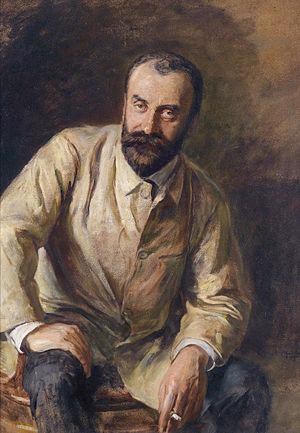
Carl Moll est un peintre et directeur de galerie autrichien.